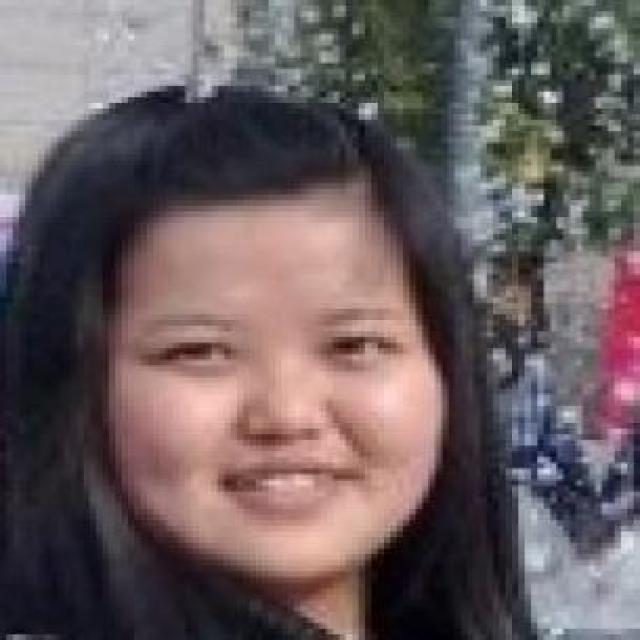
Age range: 21-44